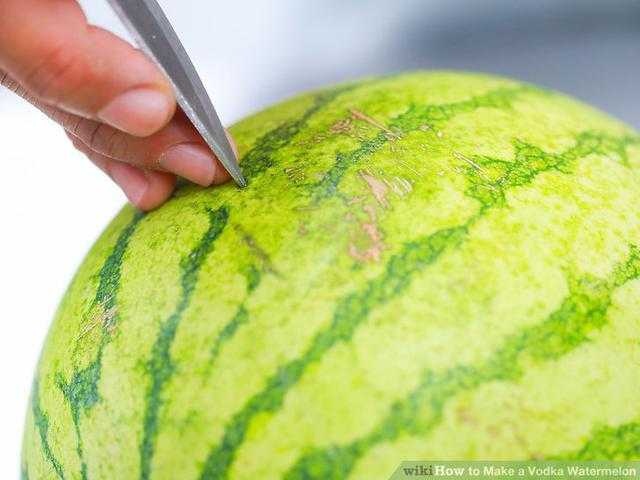
Label: Watermelon